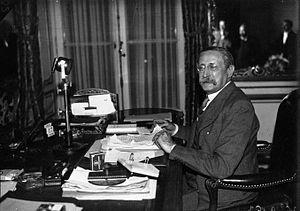
Léon Blum au micro, 1936.
1936 est une année bissextile commençant un mercredi.1936
Léon Blum /leɔ̃ ˈblum/, né le 9 avril 1872 à Paris et mort le 30 mars 1950 à Jouy-en-Josas, est un homme d'État français.